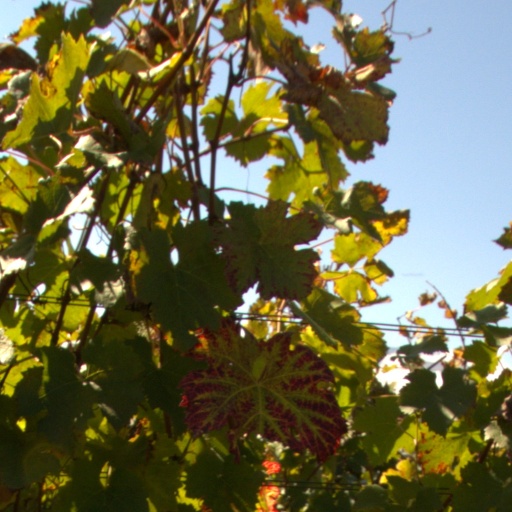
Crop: grape